Paulo Centurión

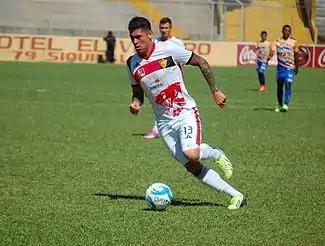
Centurion with the ball in a Coatepeque shirt against Suchitepéquez

After 4 ½ years, Centurion returns to Guatemalan football and joins Antigua GFC. He made his debut on 26 January 2014 in a 0–0 draw against Coban Imperial.